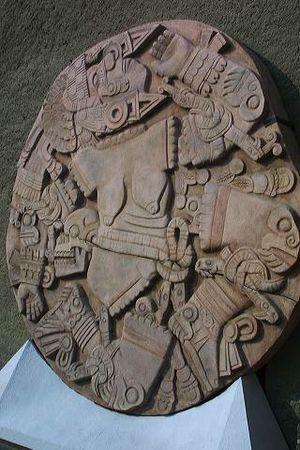
Relief de Coyolxauhqui écorchée par son frère, trouvé dans le Templo Mayor.